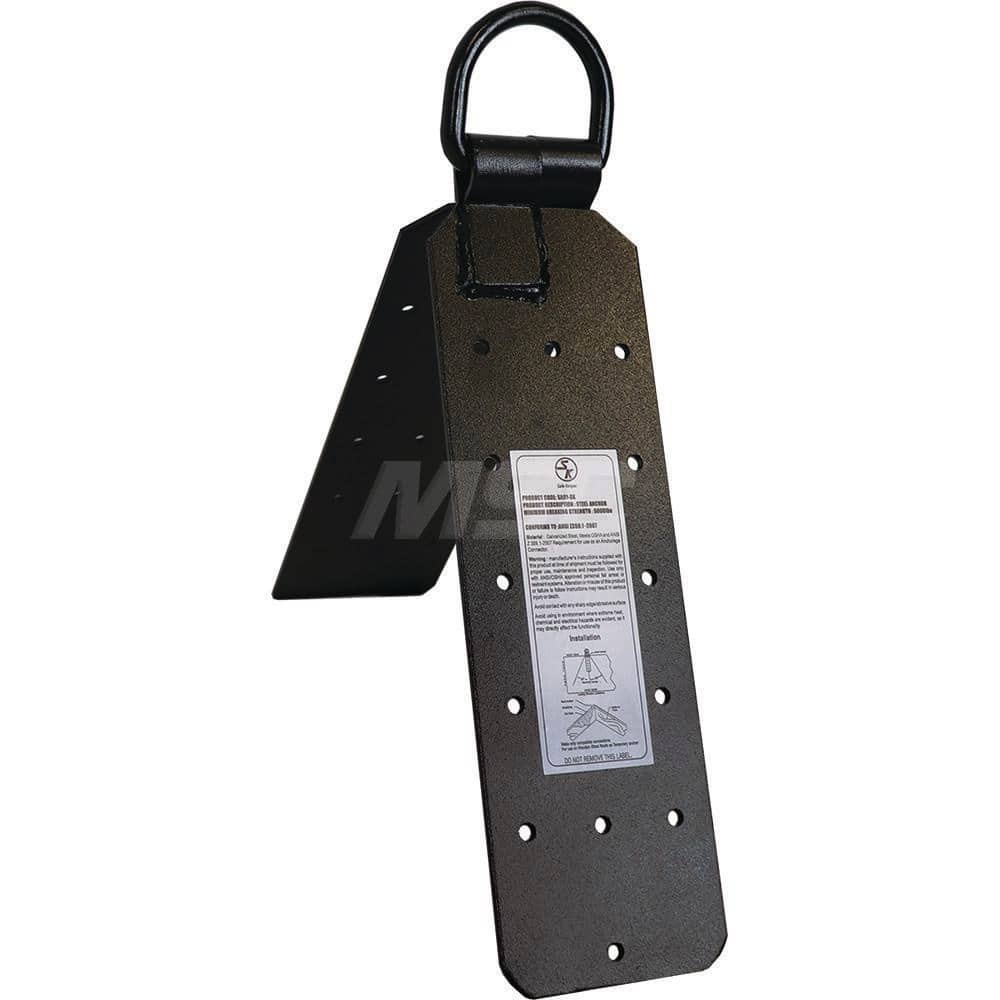
Anchors, Grips & Straps; Anchor Point Connection Type: D-Ring; Material: Steel; Tensile Strength: 5000; Material: Steel
Brand: Safe Keeper
Item #: 20572301 Brand: Safe Keeper Model #: SA01-SK Product Specifications Anchor Point Connection Type D-Ring Material Steel Tensile Strength 5000
Category: Business & Industrial > Work Safety Protective Gear > Work Safety Tethers > Anchorage Work Safety Tethers